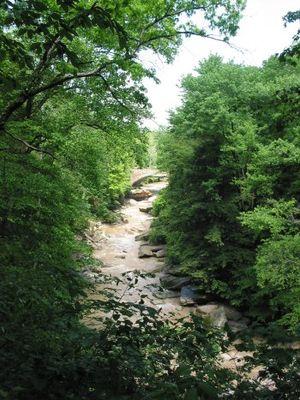
Brecksville est une ville située dans le comté de Cuyahoga, dans l'État de l'Ohio, aux États-Unis. Elle se trouve dans la banlieue de Cleveland. Lors du recensement de 2010, sa population s’élevait à 13 656 habitants. Sa superficie totale est de 50,97 km².